Shinto

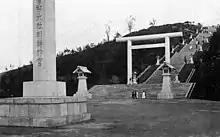
The Chōsen Jingū in Seoul, Korea, established during the Japanese occupation of the peninsula

Shinto practitioners believe that the can possess a human being and then speak through them, a process known as . Several new religious movements drawing upon Shinto, such as Tenrikyo and Oomoto, were founded by individuals claiming to be guided by a possessing . The is an oracle that is passed from the via the medium.